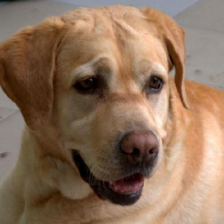
Label: animals